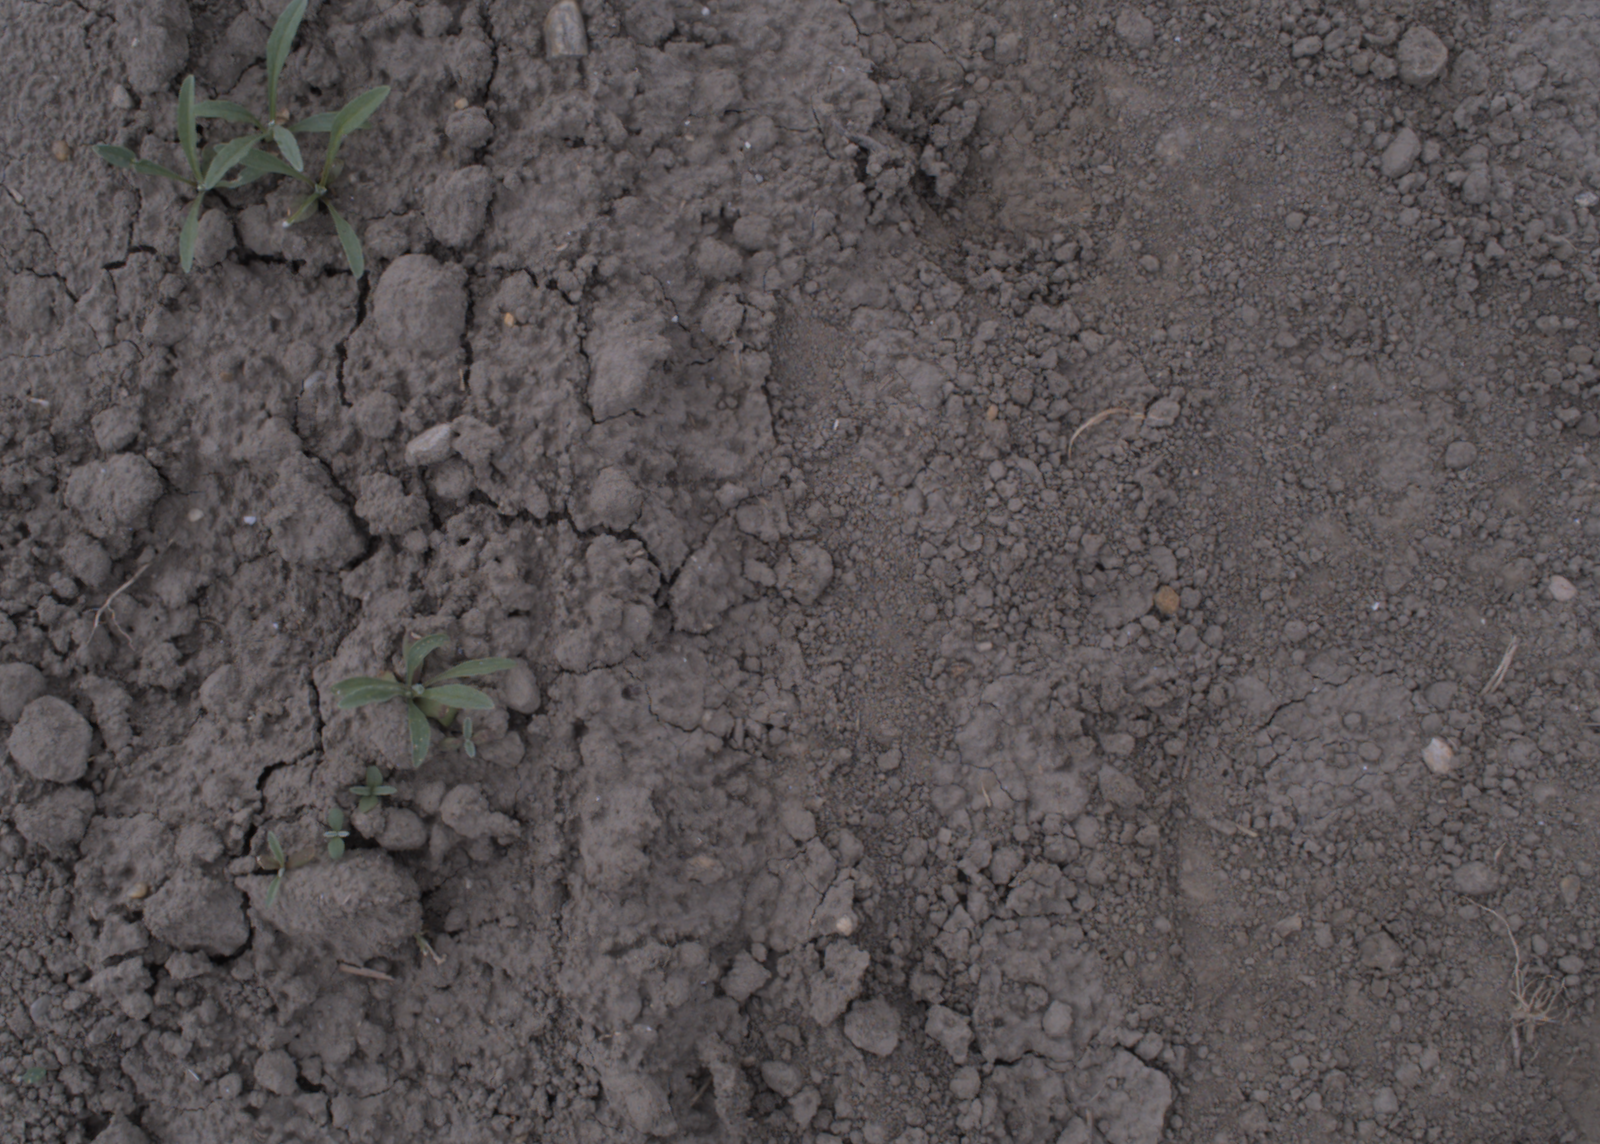
Capture date: 17.08.2020 12:08:18
Weather: cloudy
Wind: light
Seeding date: 21.07.2020
Plant canopy height (mm): 910